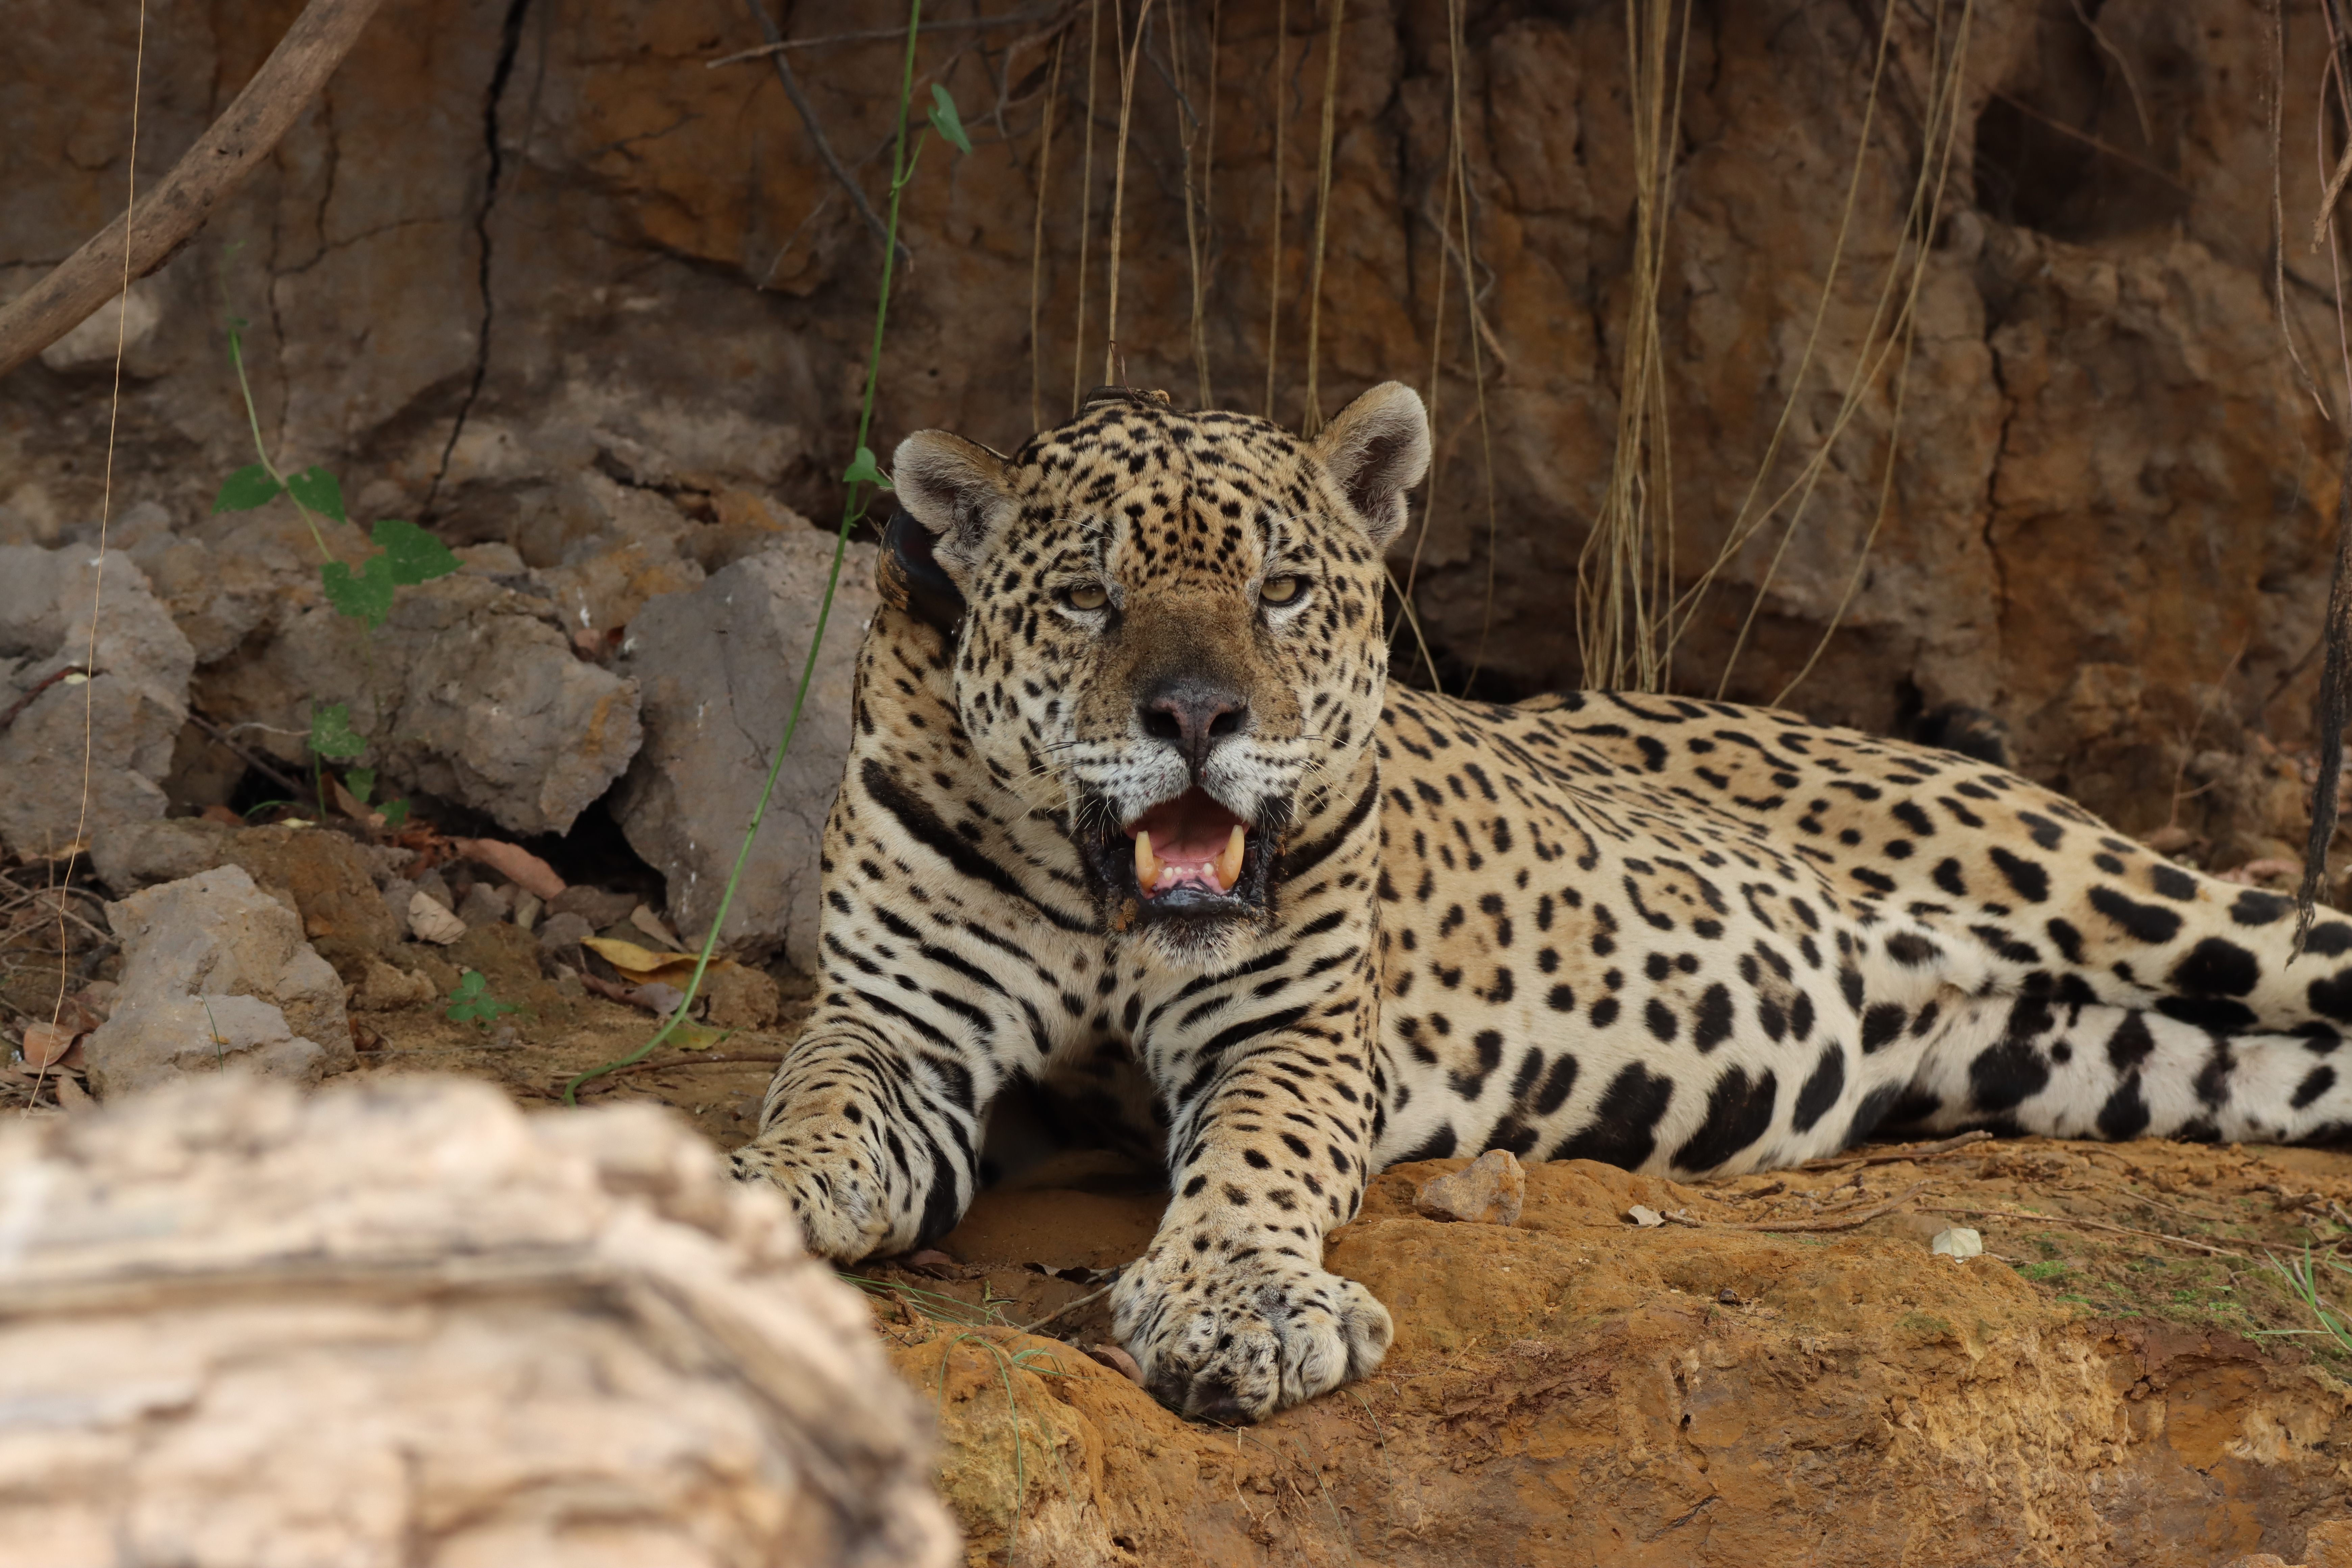
Jaguar: Ousado